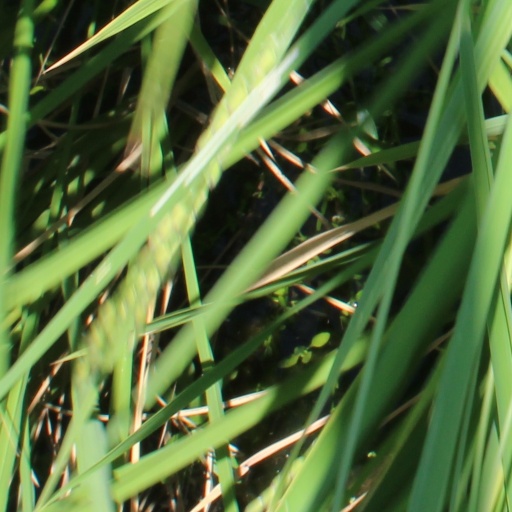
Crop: rice